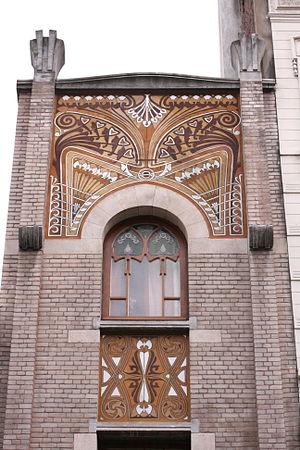
La Maison Cortvriendt ou Atelier Cortvriendt est un immeuble de style Art nouveau réalisé en 1900 par l’architecte Léon Sneyers à Bruxelles en Belgique.
Adolphe Louis Charles Crespin, né à Bruxelles le 17 mai 1859 et mort le 24 juillet 1944, est un peintre-décorateur et affichiste belge de la période Art nouveau, principalement actif à Bruxelles. Il est l'un des grands maîtres du sgraffite Art nouveau aux côtés de Paul Cauchie, Privat Livemont et Gabriel Van Dievoet ainsi que de l'affiche illustrée.